William James MacNeven

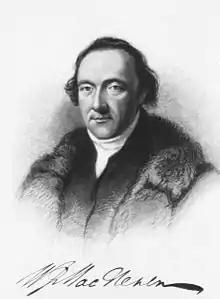

William James MacNeven (also sometimes rendered as MacNevin or McNevin) (21 March 1763 Ballinahown, near Aughrim, County Galway, Ireland – 12 July 1841 New York City) was an Irish physician forced, as a result of his involvement with insurgent United Irishmen, into exile in the United States where he became a champion of religious and civil liberty and the reputed "father of American chemistry". One of the oldest obelisks in New York City is dedicated to him to the right facing St. Paul's Chapel on Broadway; while to the left stands another obelisk, dedicated to Thomas Emmet, a fellow United Irishman, and Attorney General of New York. MacNeven's monument features a lengthy inscription in Irish, one of the oldest existent dedications of this kind in the Americas.